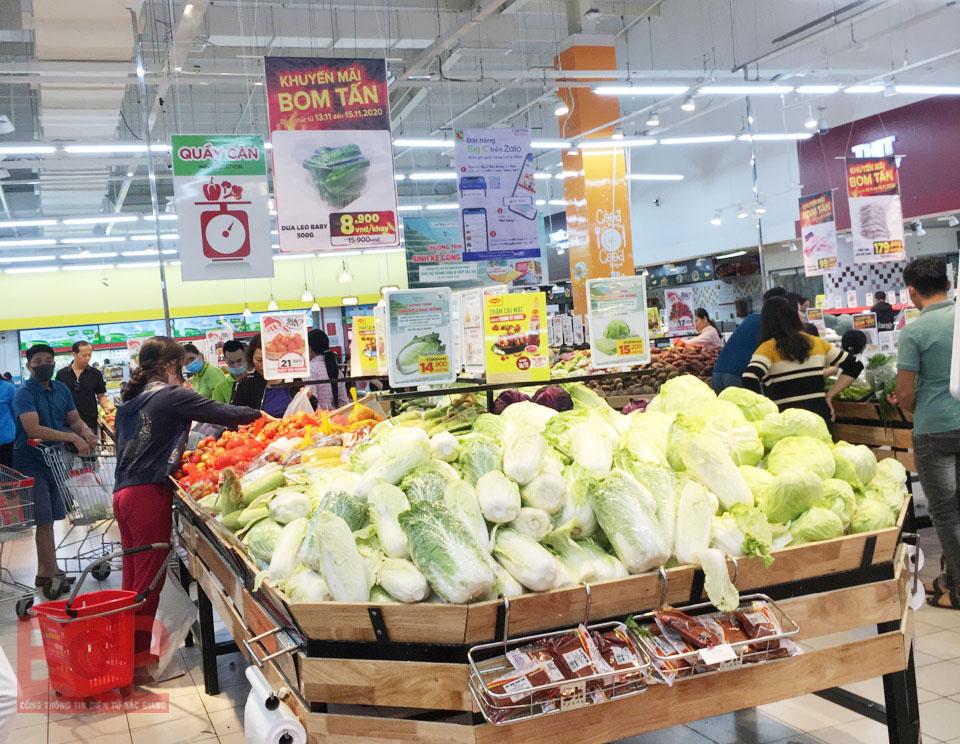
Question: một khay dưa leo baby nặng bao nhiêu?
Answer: một khay dưa leo baby nặng 500 g